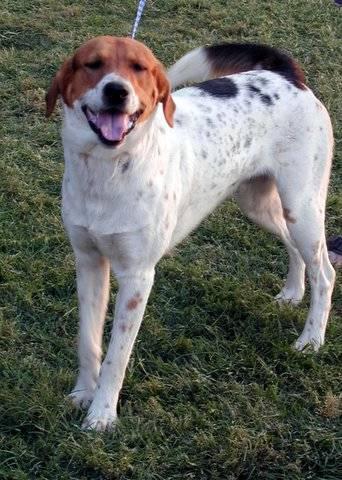
dog